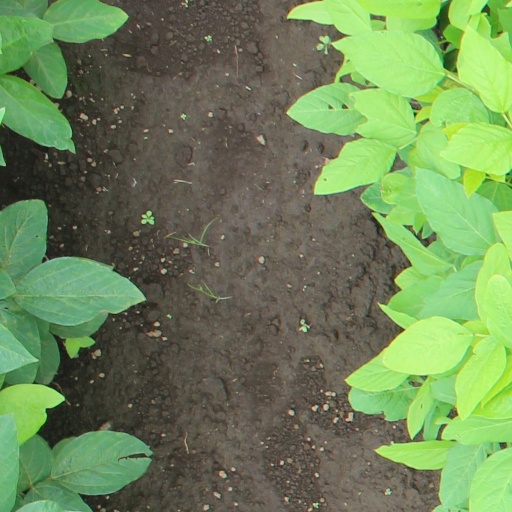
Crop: soybean